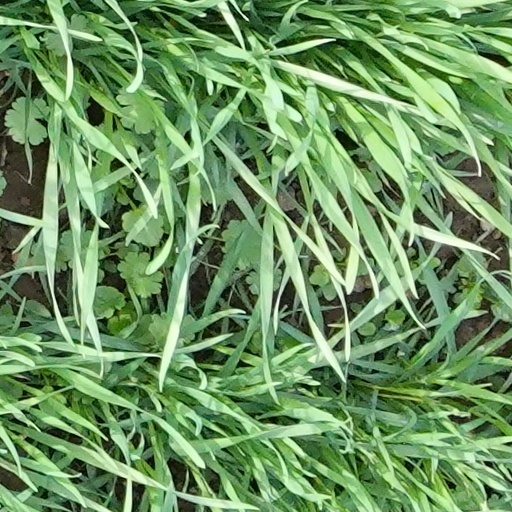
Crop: wheat